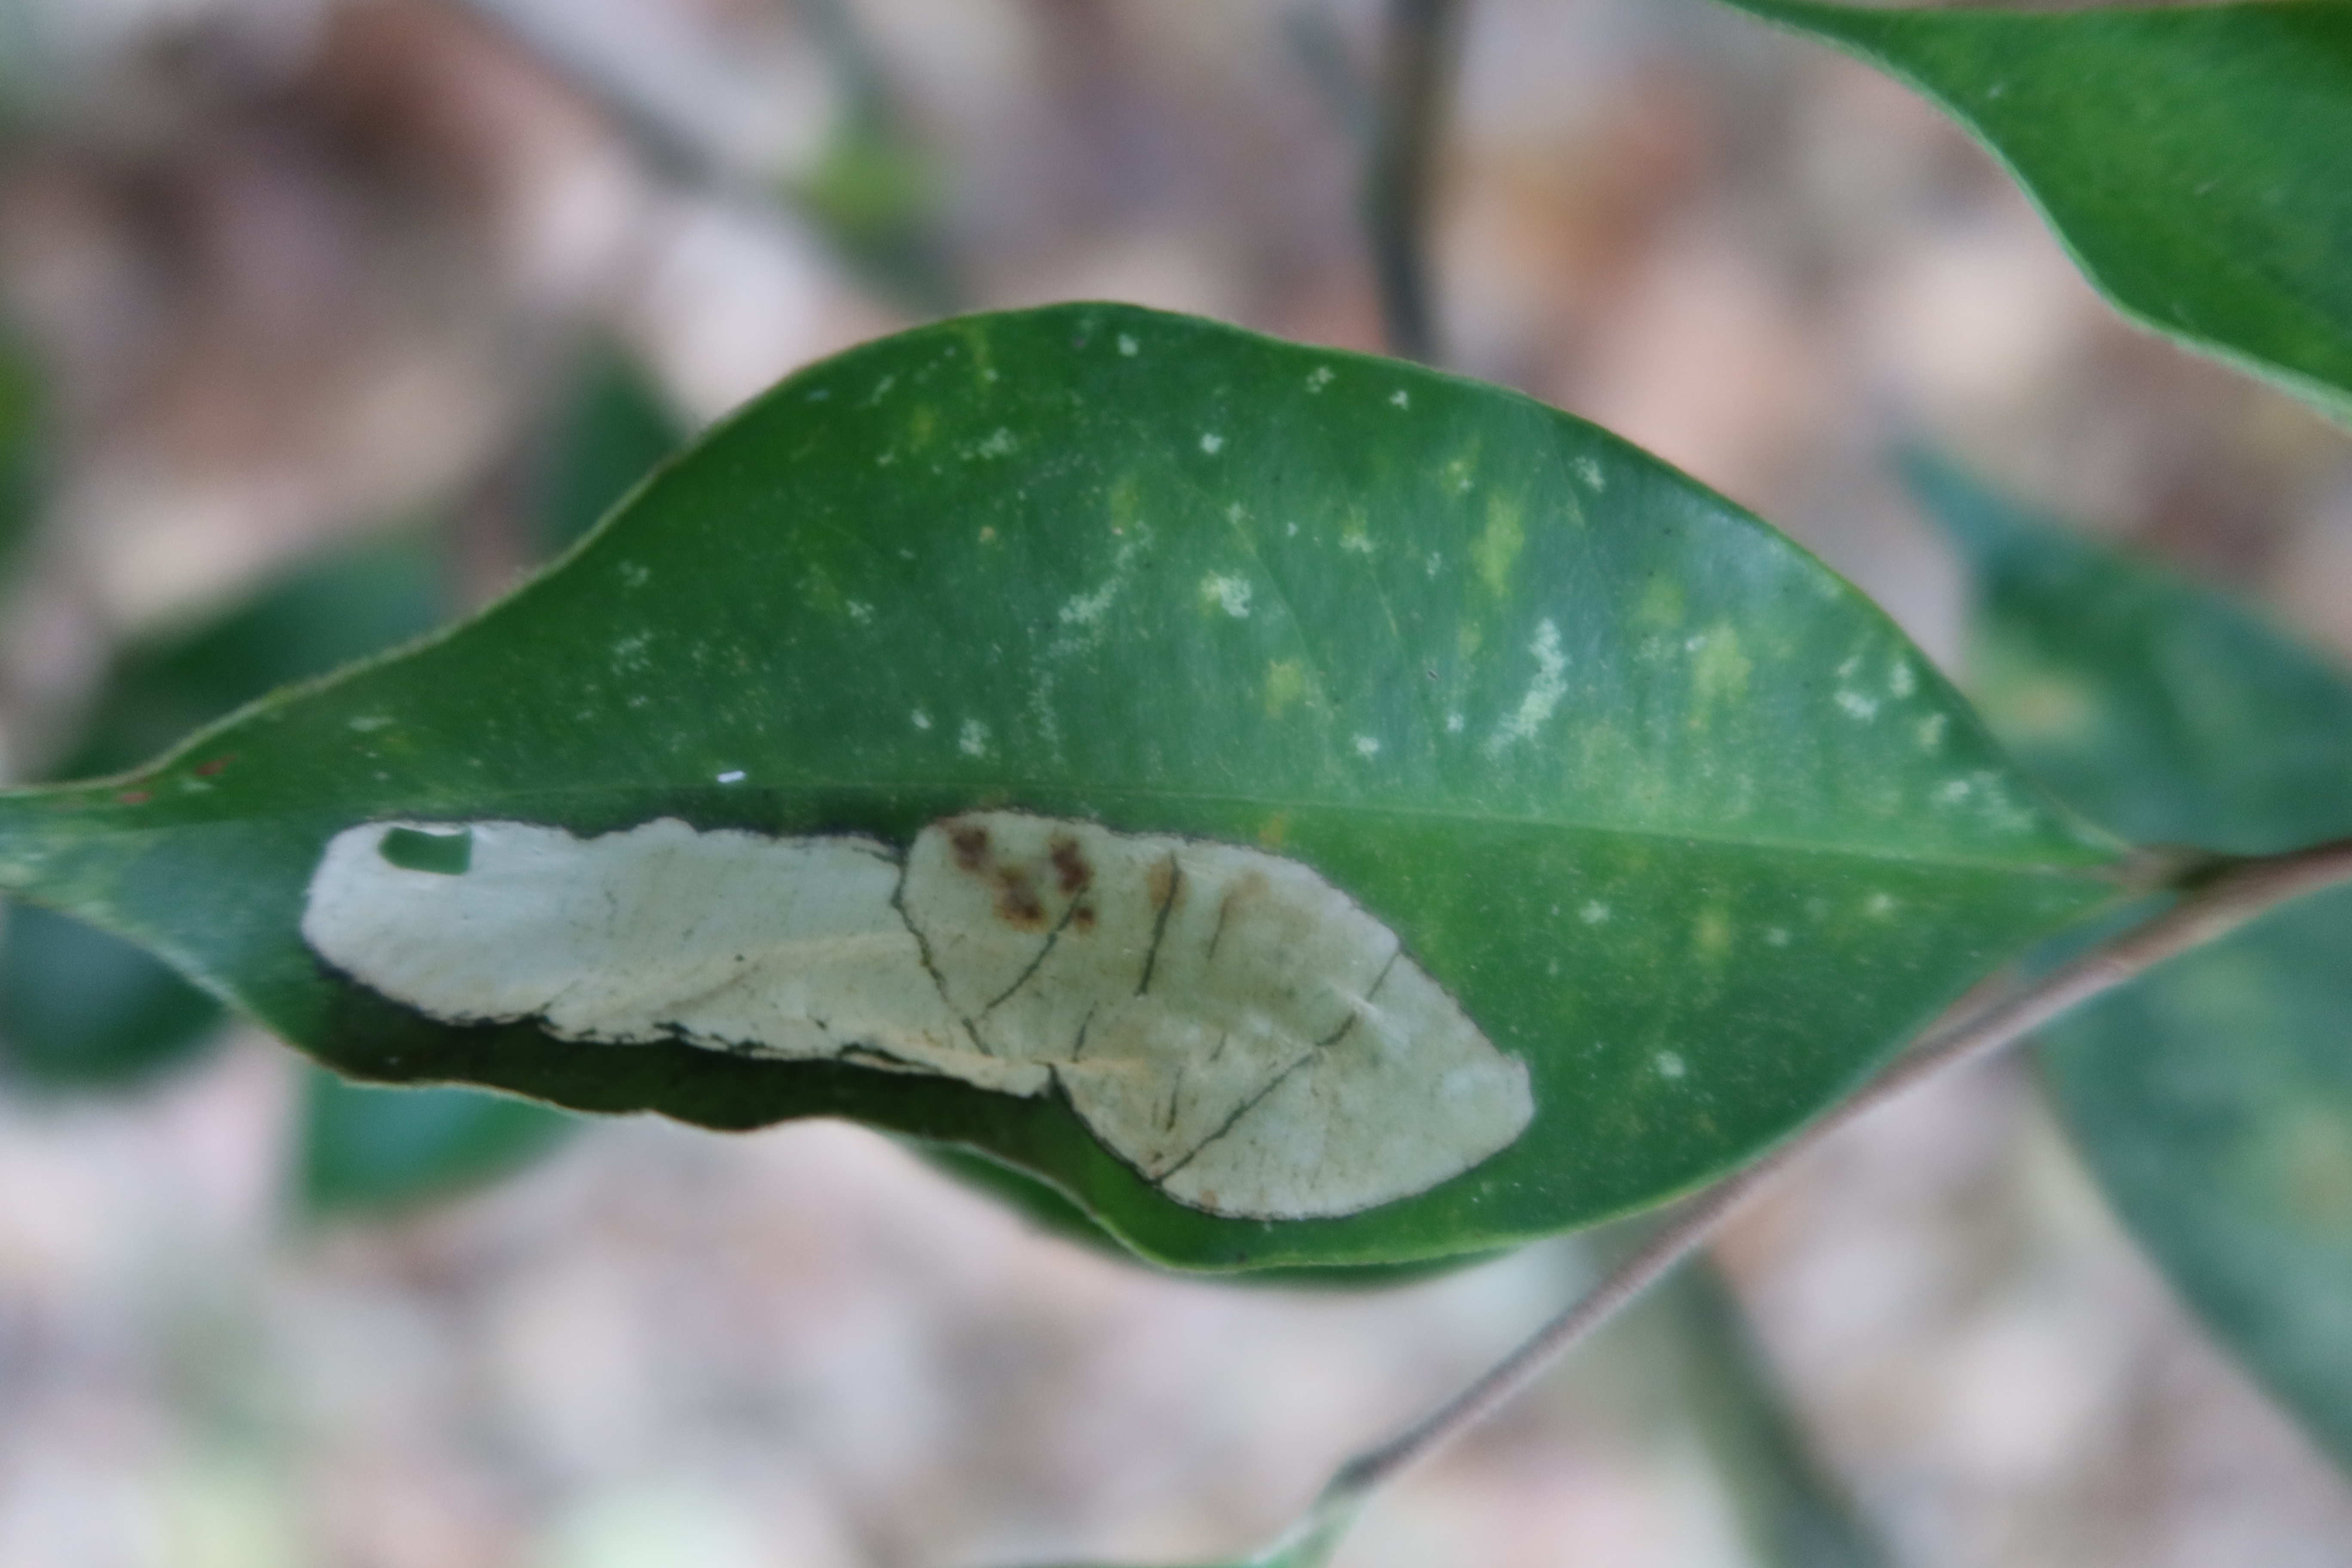
Label: Downy mildew